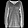
Label: Pullover